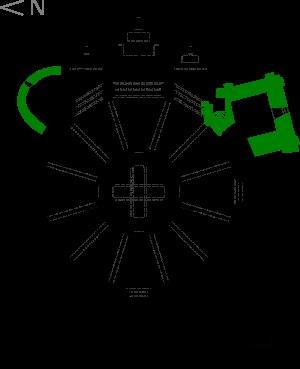
L'église de la Vera Cruz, antérieurement connue comme église du Saint Sépulcre, est une église romane catholique située dans le quartier de San Marcos de la ville de Ségovie, dans la communauté autonome de Castille-et-Léon, en Espagne. Elle est située au nord de la ville, très près du couvent de San Juan de la Cruz. Elle possède une nef avec plan dodécagonal qui entoure un petit édicule central à deux niveaux, auquel se sont ajoutées les absides et la tour. Elle est un des exemples les mieux conservés de ce style en Europe.